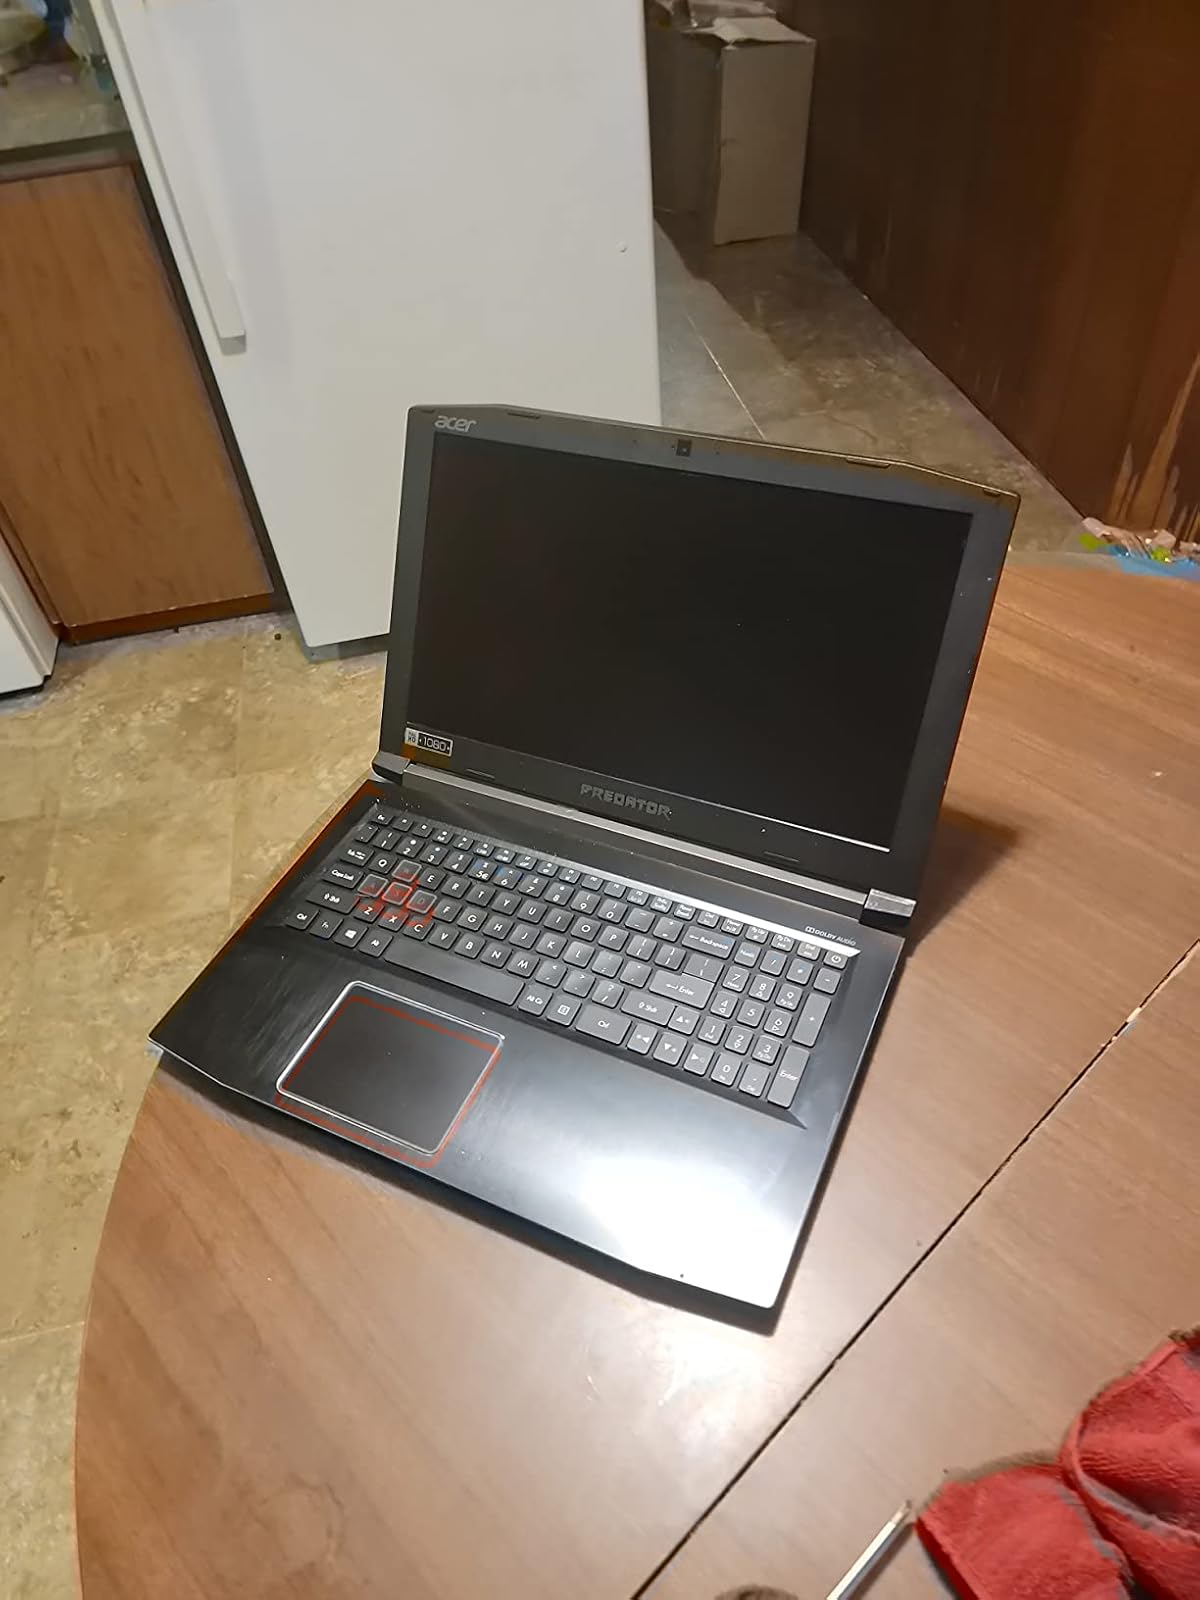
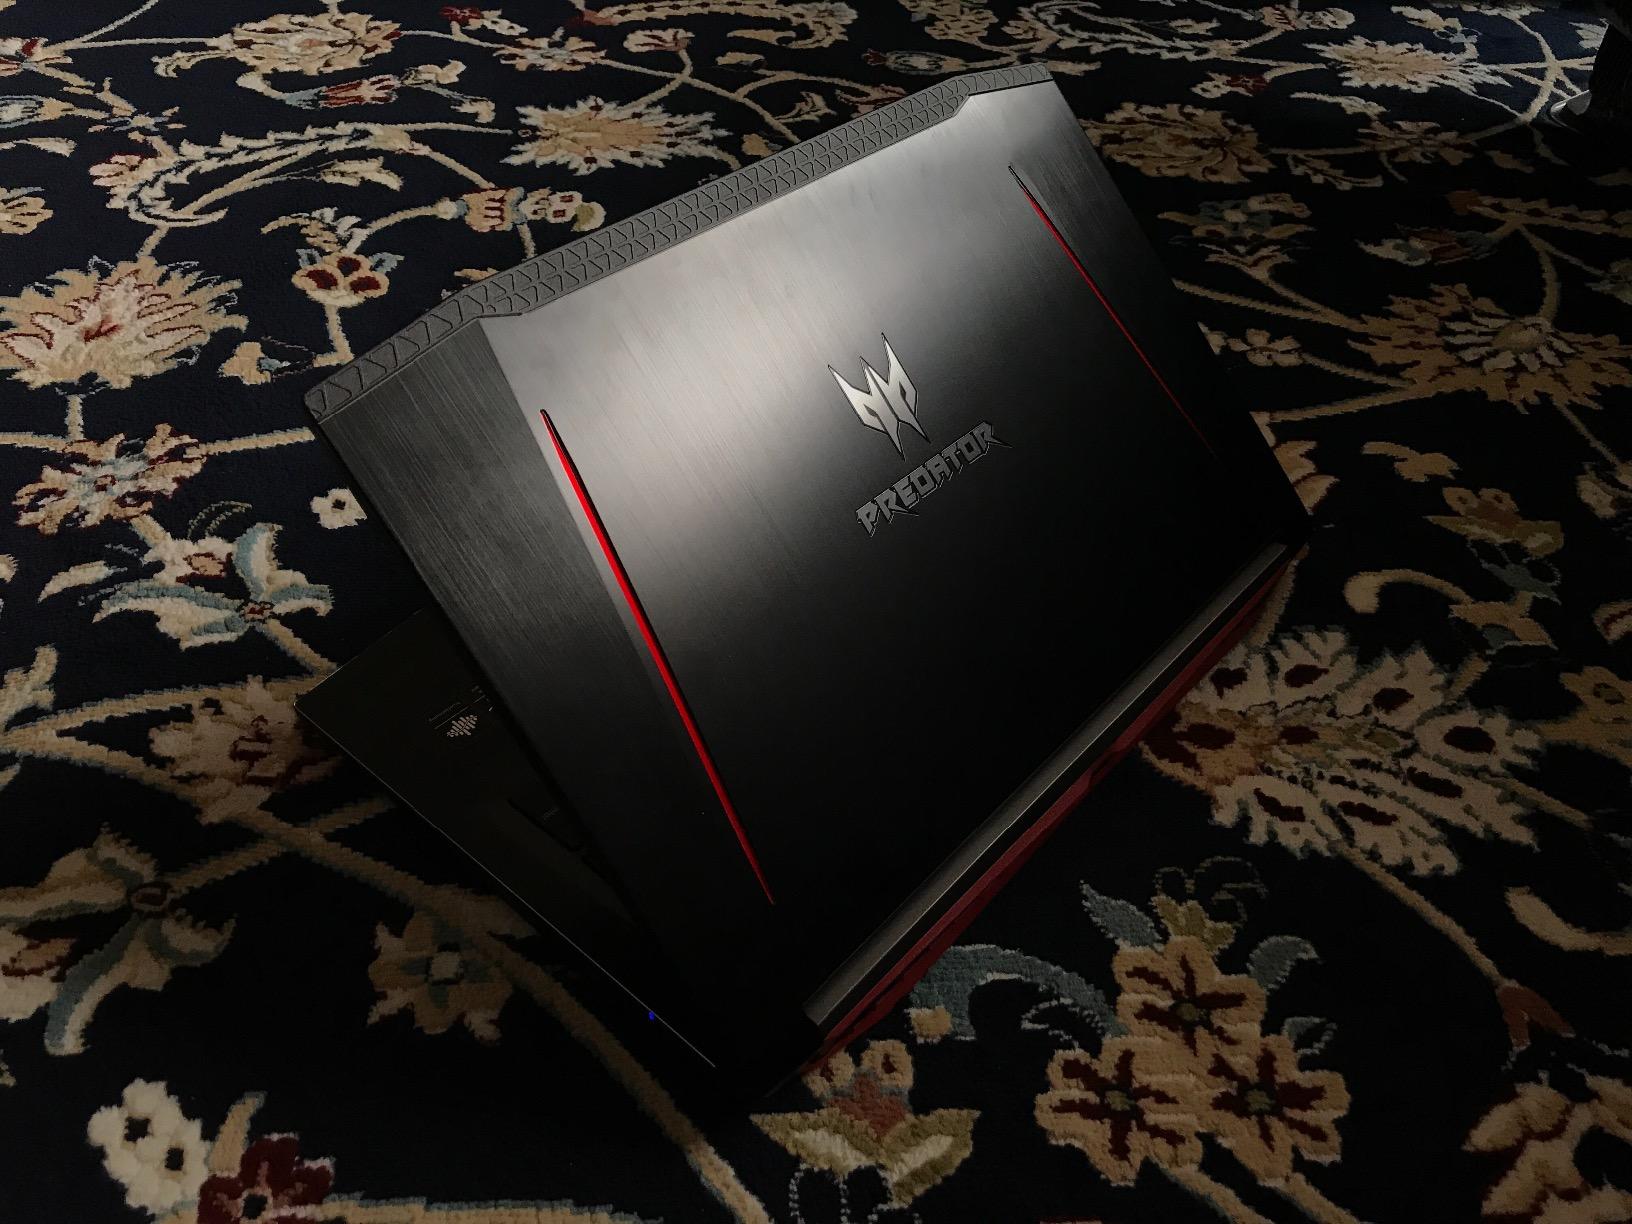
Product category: laptop
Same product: yes